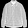
Label: Coat